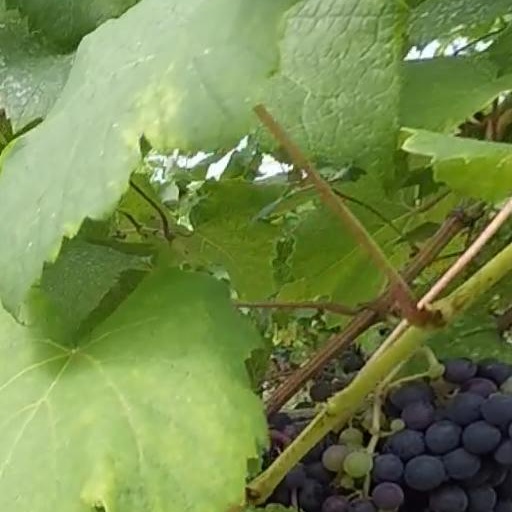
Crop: grape